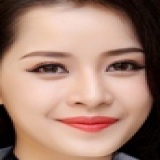
diễn viên Chi Pu